Yoko Nagae Ceschina

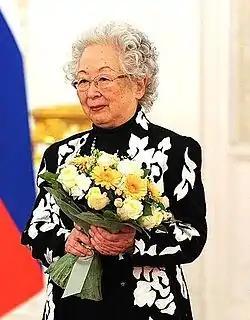
Yoko Nagae Ceschina in 2014

(5 April 1932 – 10 January 2015) was a Japanese-born patron of the arts and noted patroness of classical music.